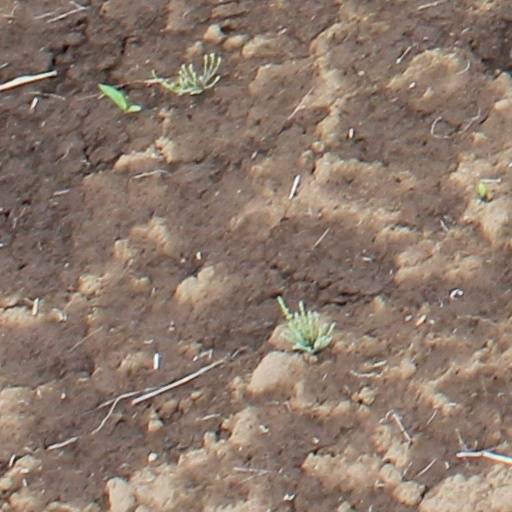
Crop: wheat